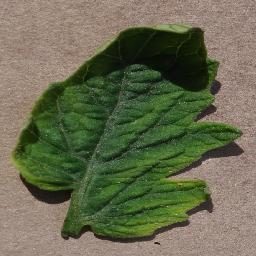
Label: Tomato___Tomato_Yellow_Leaf_Curl_Virus